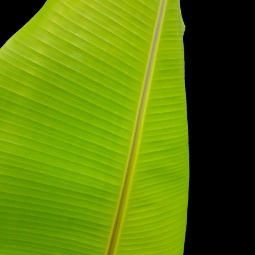
Label: Zinc